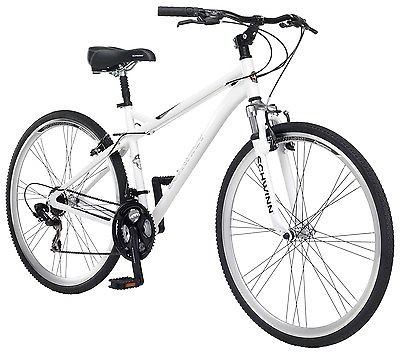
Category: bicycle